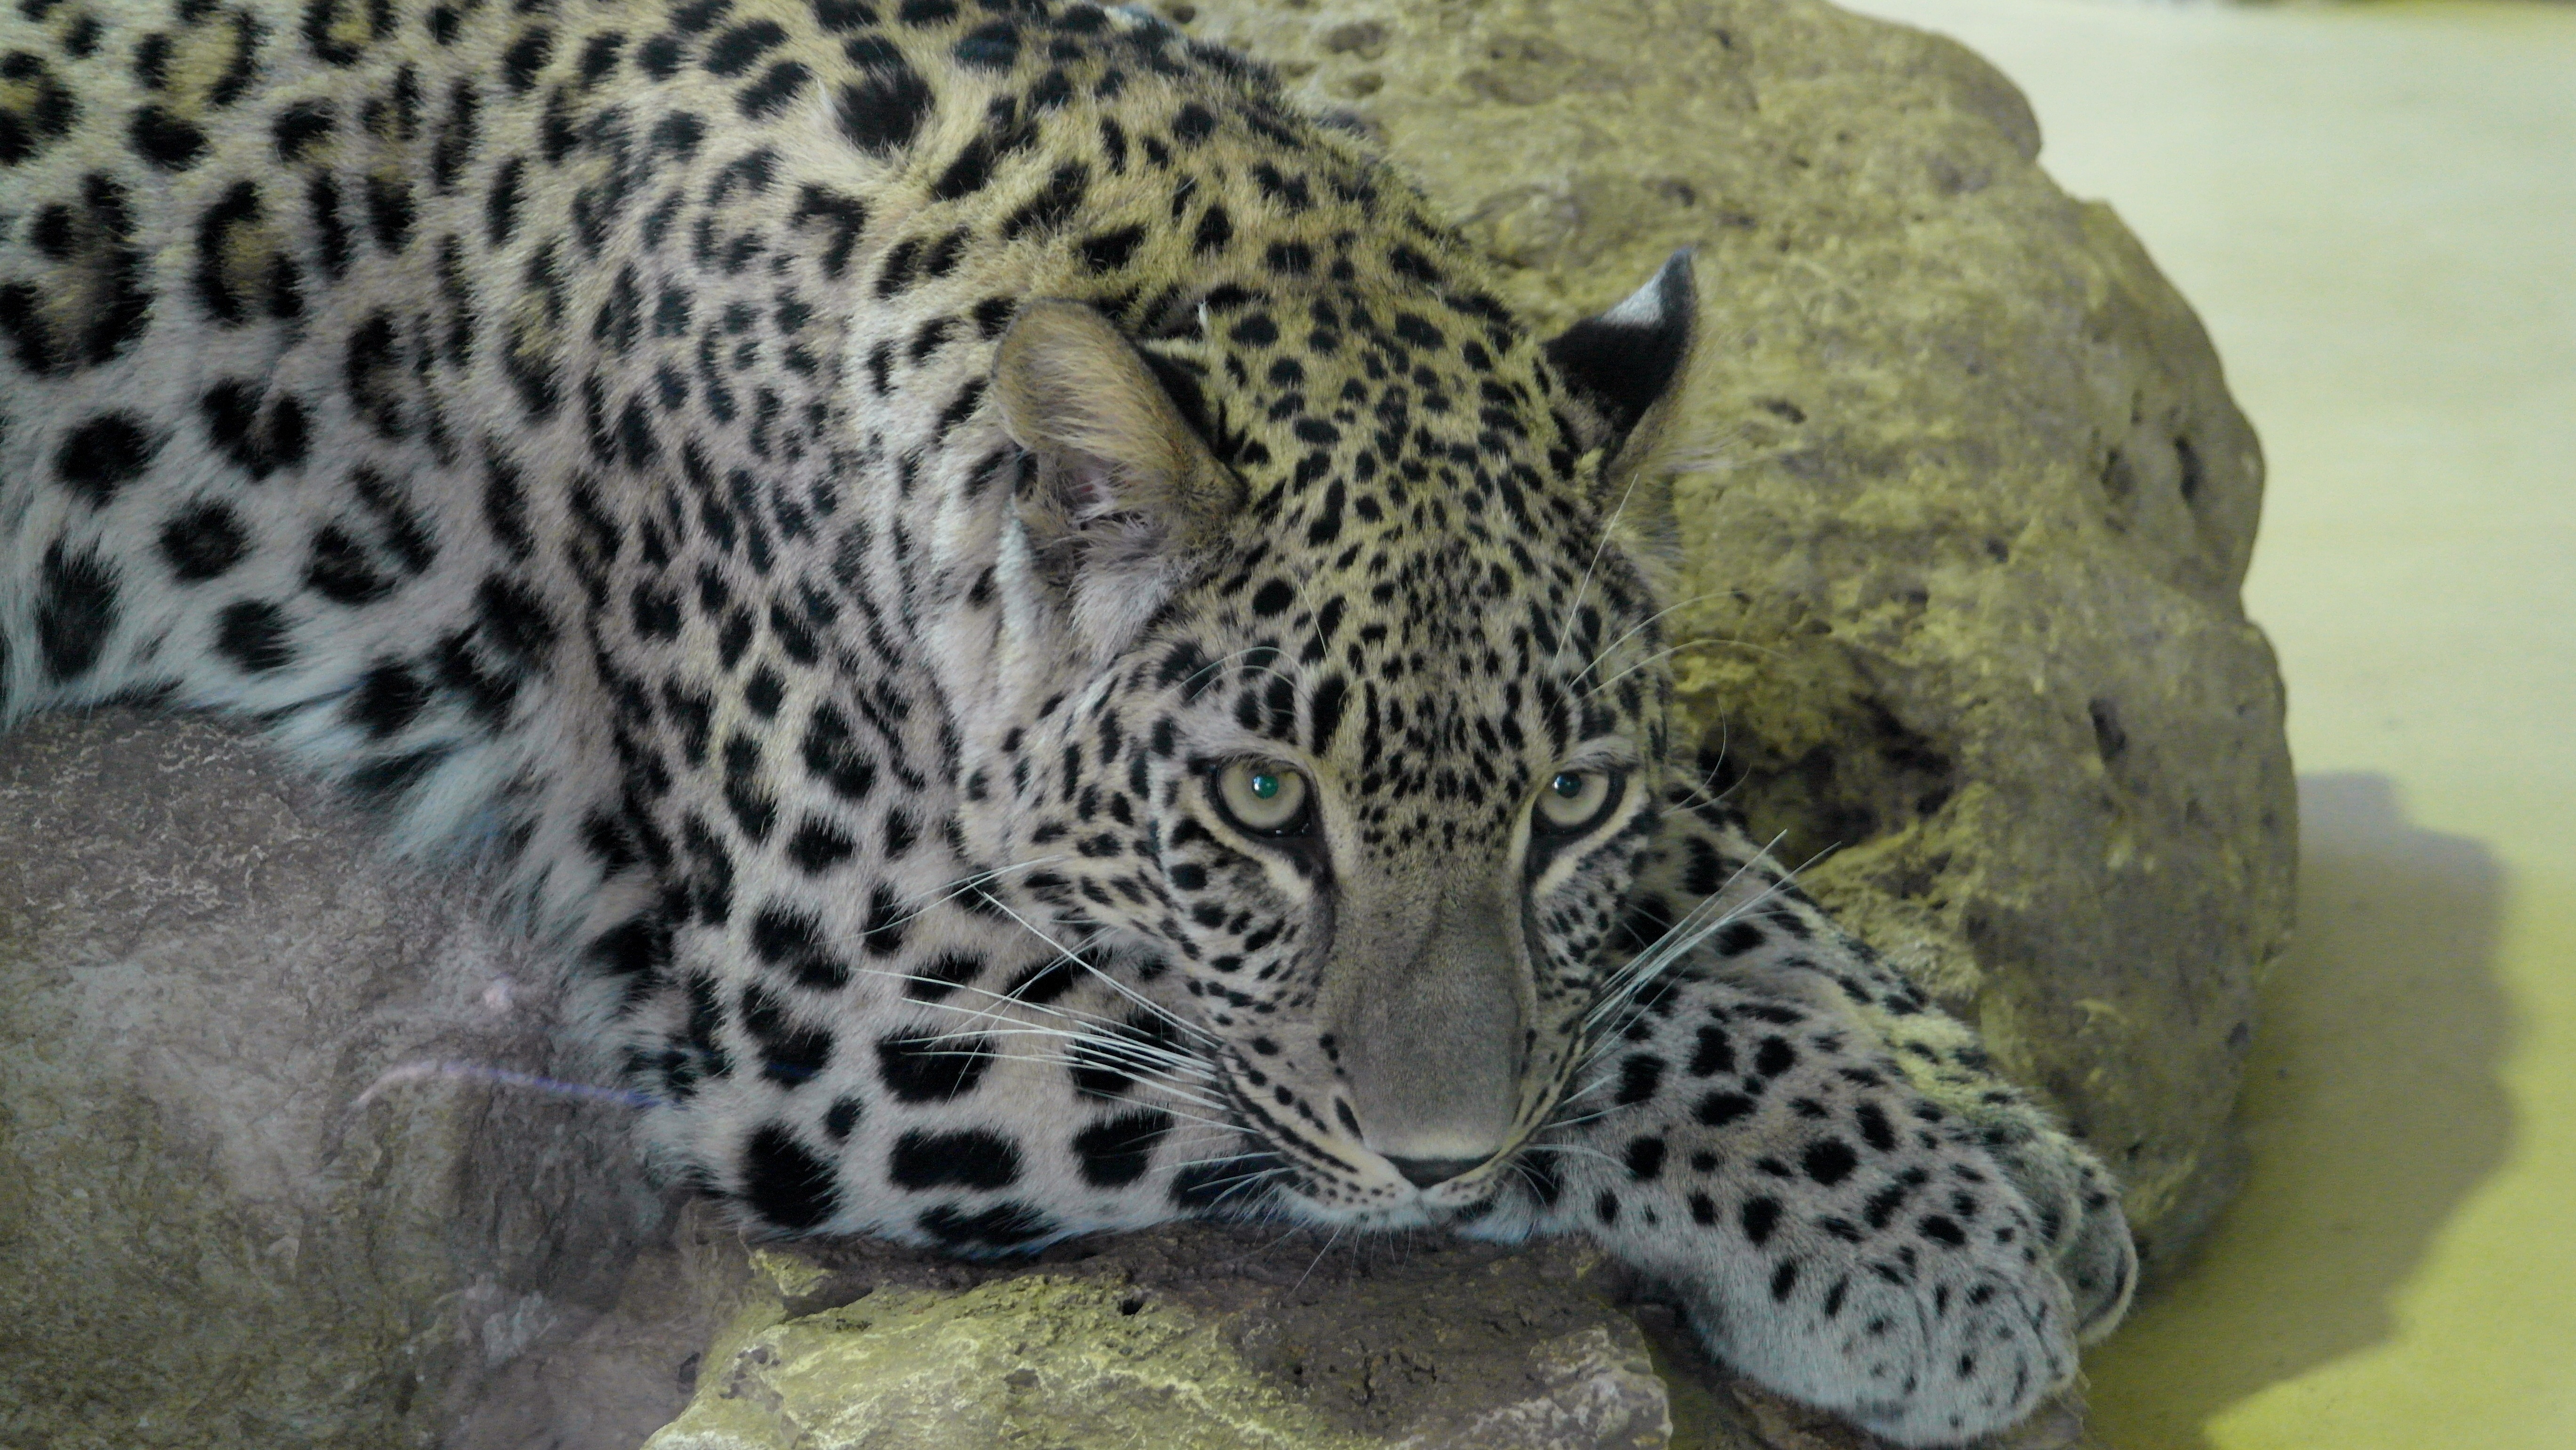
animal, wildlife, wild, zoo, portrait, cat, mammal, predator, fauna, leopard, eyes, vertebrate, jaguar, large, hunter, animal world, search, dangerous, stains, snow leopard, carnivores, big cats, cat like mammal